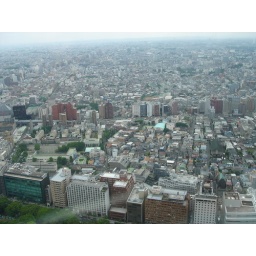
from the Tokyo city govt. building in Shinjuku--observatory on 45th floor